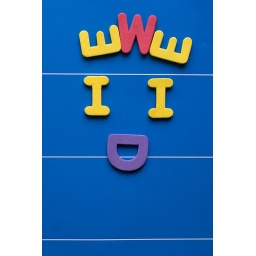
Just playing with the boys in the floor one night.